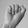
ASL letter: A